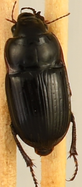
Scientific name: Euryderus grossus
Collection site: Central Plains Experimental Range NEON (CPER), plot CPER_003